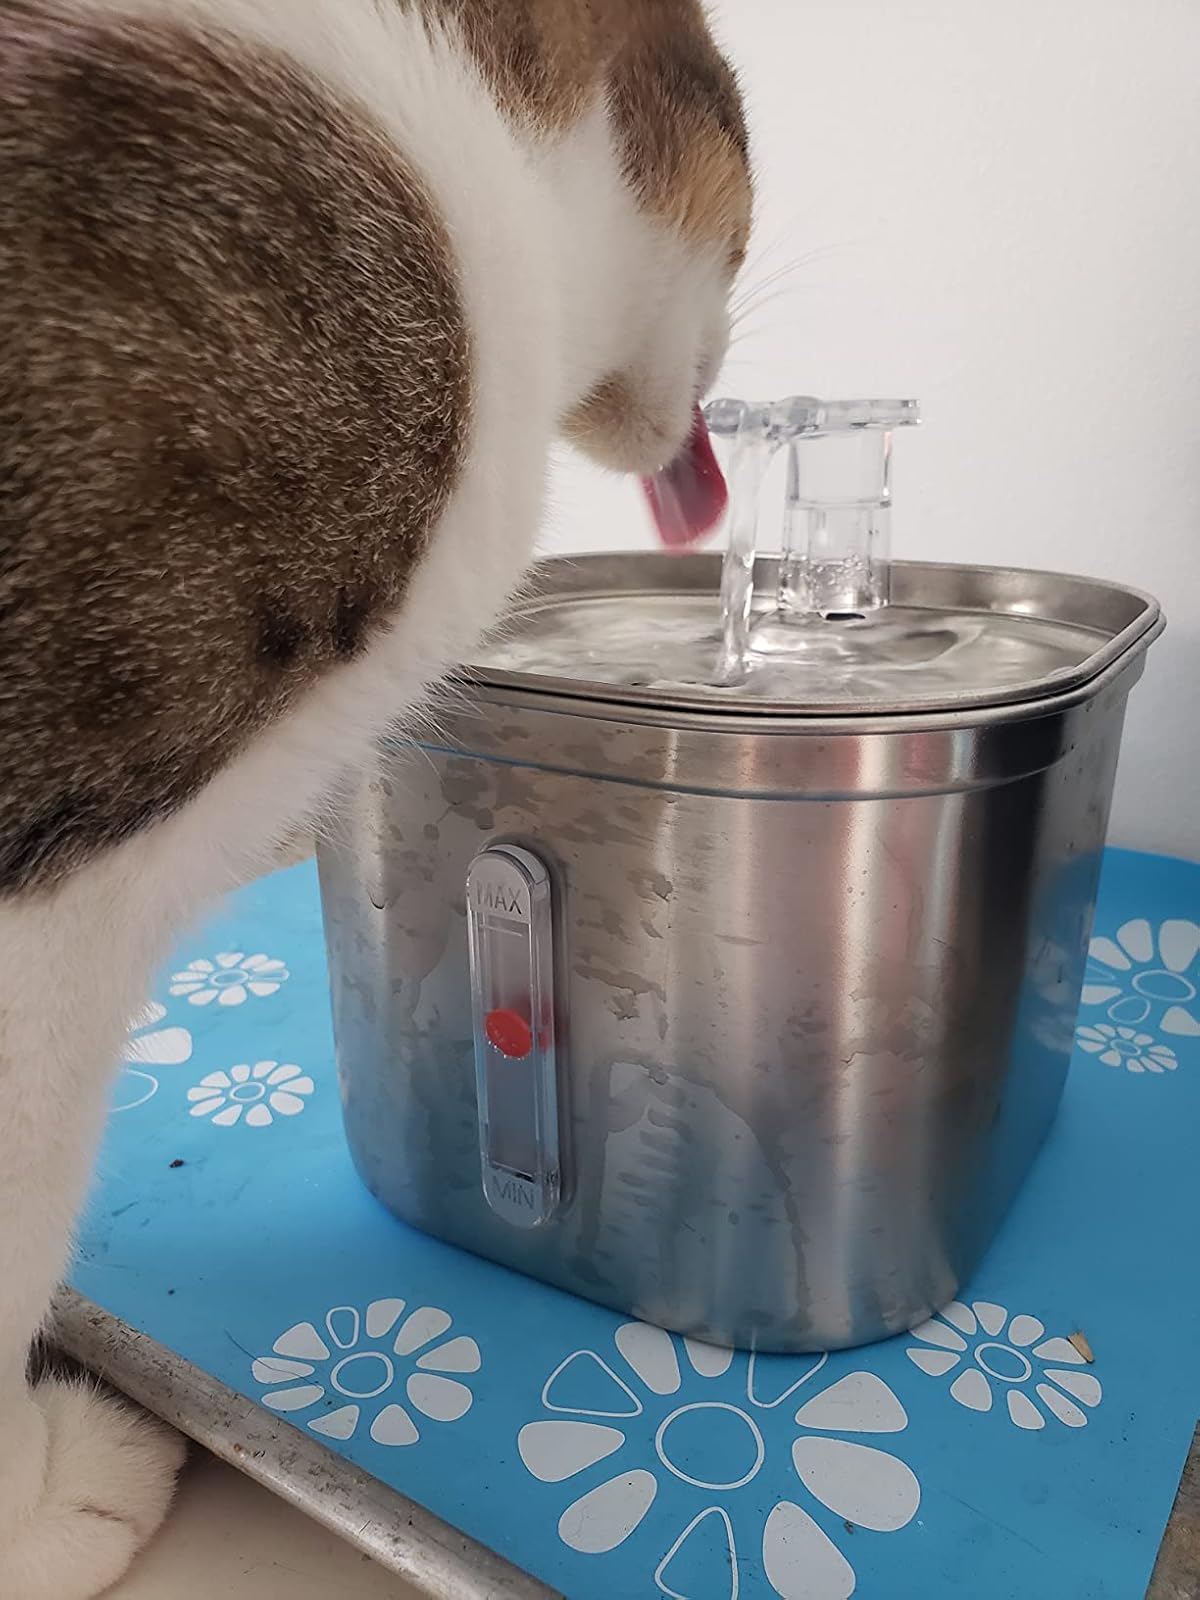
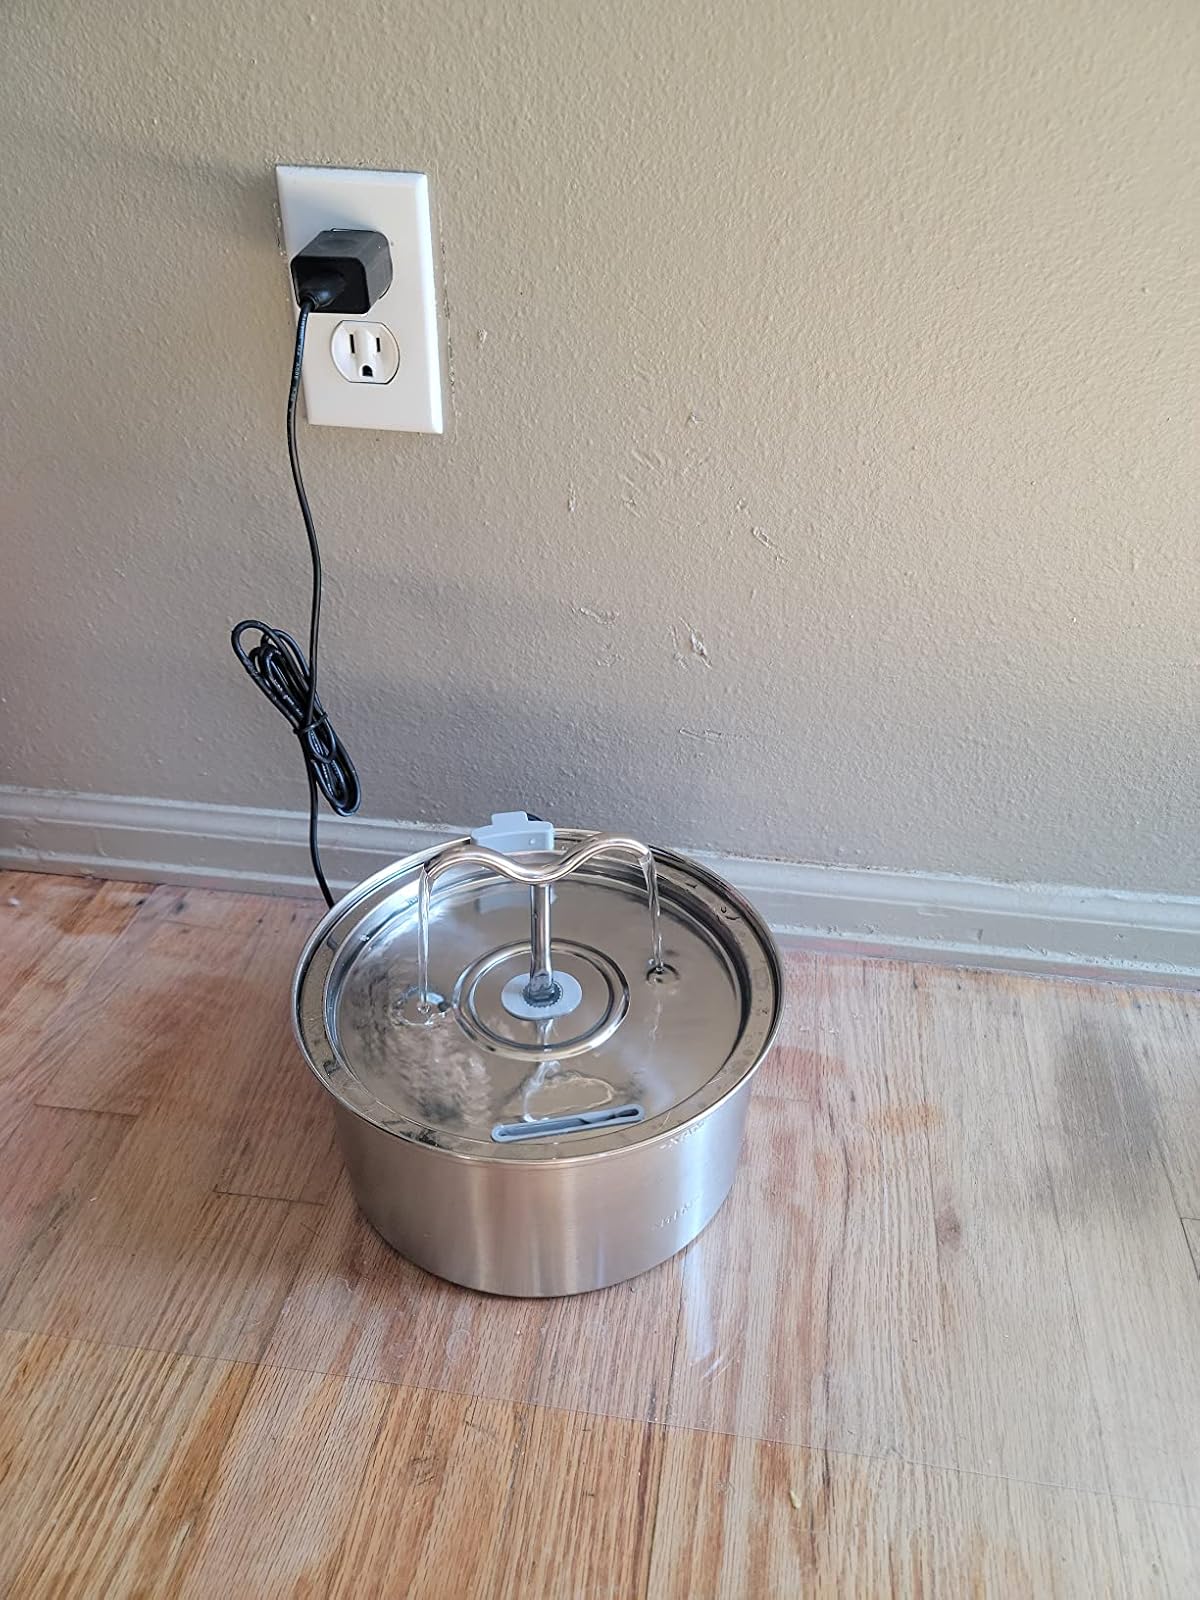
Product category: items_bowl
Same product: no